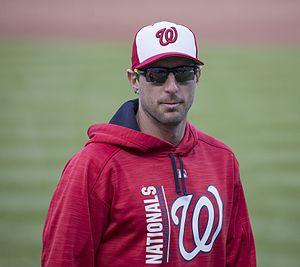
Le match des étoiles de la Ligue majeure de baseball 2017 est la 88ᵉ édition de cette opposition entre les meilleurs joueurs de la Ligue américaine et de la Ligue nationale, les deux composantes des Ligues majeures de baseball.